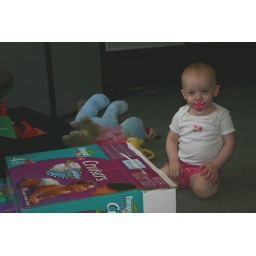
She's posing in her cute pink polka dot shorts with her current favorite toy, an empty diaper box.